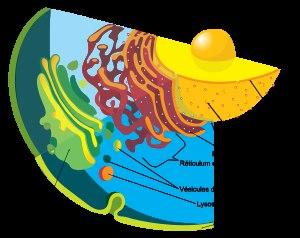
Le grand filtre a été défini en 1998 par Robin Hanson comme une suite de barrières qui nuit à l'émergence d'une civilisation extraterrestre durable dans le temps. Cet obstacle à surmonter pour toute civilisation peut être situé dans le passé ou bien dans le futur.
On appelle plan d'organisation d'un organisme la disposition relative de ses différents éléments constitutifs. On doit cette notion à Georges Cuvier qui l'a appliquée à la zoologie, mais c'est Étienne Geoffroy Saint-Hilaire qui établit le lien avec l'évolution des espèces en introduisant la notion d'homologie.
Le cytoplasme désigne le contenu d'une cellule vivante et la région comprise entre la membrane plasmique et le noyau d'une cellule eucaryote, le noyau et le nucléoïde d'une cellule procaryote. En d'autres termes, le protoplasme délimité par la membrane plasmique est constitué du cytoplasme et du noyau chez les cellules eucaryotes, du cytoplasme et du nucléoïde pour les cellules procaryotes. Il est constitué d'environ 80 % d'eau et se définit comme une émulsion colloïdale à l'aspect granuleux constituée de cytosol, solution aqueuse de sels minéraux et de divers composés organiques qui, avec le cytosquelette, forme le hyaloplasme. Chez les eucaryotes, le cytoplasme comprend plusieurs organites comme les réticulum endoplasmiques, des vacuoles, des mitochondries ou des chloroplastes formant le morphoplasme, mais ne comprend pas le noyau. Il comprend également des ribosomes, qui ne sont pas considérés comme des organites. Chez les procaryotes, le cytoplasme englobe la totalité du matériel cellulaire contenu dans la membrane interne. Il ne contient pas d'organites mais des ribosomes, des substances de réserves, des plasmides et un chromosome circulaire.